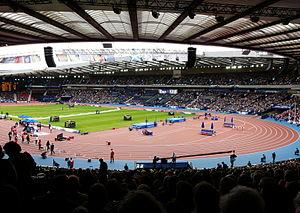
Les épreuves d'athlétisme des Jeux du Commonwealth de 2014 se déroulent du 27 juillet au 2 août 2014 à l'Hampden Park de Glasgow, en Écosse.
L'Écosse est l'une des quatre nations constitutives du Royaume-Uni, occupant le nord de la Grande-Bretagne, et comprenant également un ensemble de petits archipels parmi lesquels les Hébrides, les Orcades ou les Shetland. Le royaume d'Écosse était un État souverain jusqu'au 1ᵉʳ mai 1707, date à laquelle l'Acte d'Union l'unifie au royaume d'Angleterre pour créer le royaume de Grande-Bretagne. L'Écosse est l'une des six nations celtiques.